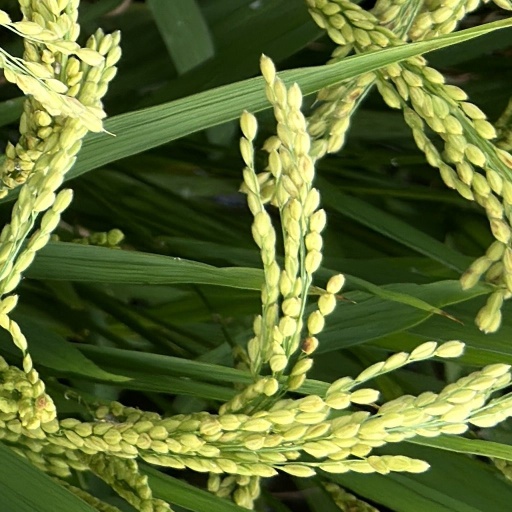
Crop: rice